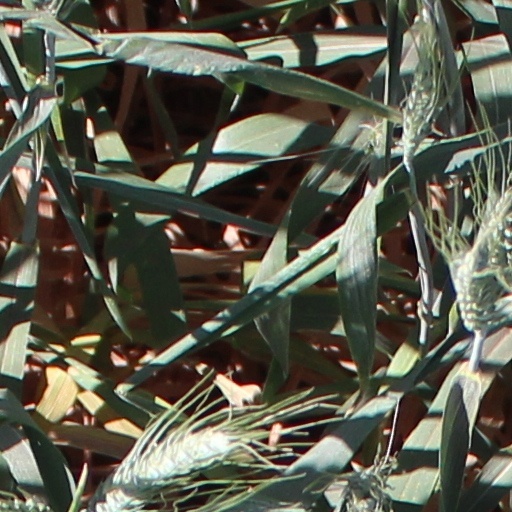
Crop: wheat